Titian

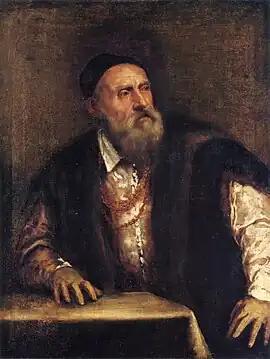
"Self-Portrait", (Berlin) dated variously from the mid-1540s to the early 1550s

His appointment as court painter to Charles V allowed Titian to gain royal patronage and work on prestigious commissions. Considering the profoundly conservative disposition of Venetian society and politics, painters in Titian's time were relegated to the craftsmen guild of the "Arte dei Depentori". Although active in the local affairs of the guild, Titian was far from feeling confined by the medieval corporate system of the guilds with their duties and political strictures, and enjoyed the freedom afforded by his continued residence in the Most Serene Republic. Having been court painter of Charles V since 1533, he also took commissions from the pope, and executed works for the courts of Ferrara, Mantua, and Urbino. The duties imposed on him by the imperial court in exchange for his annual pensions were comparatively light. He crossed the Alps twice to join the emperor in Germany and made a few trips to Asti, Bologna, and Milan, but otherwise his presence at court was not required, allowing him to avoid the degrading obligations of most courtiers.